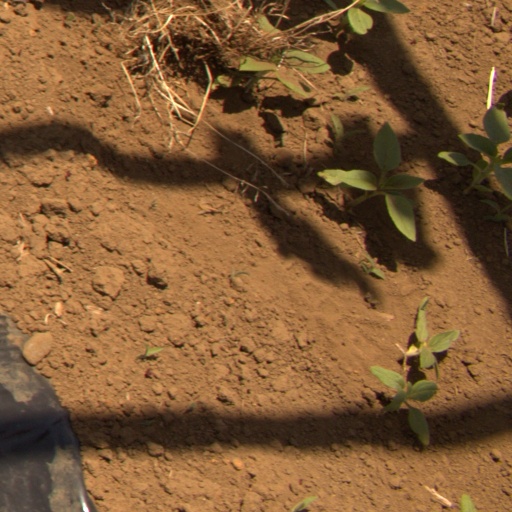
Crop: Jerusalem artichoke